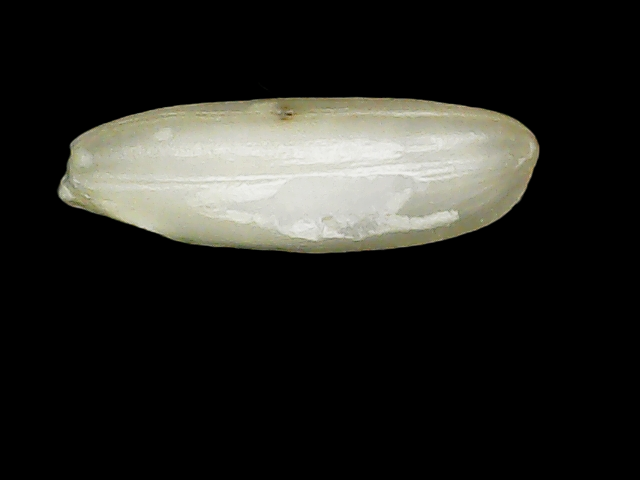
Rice variety: Binadhan24